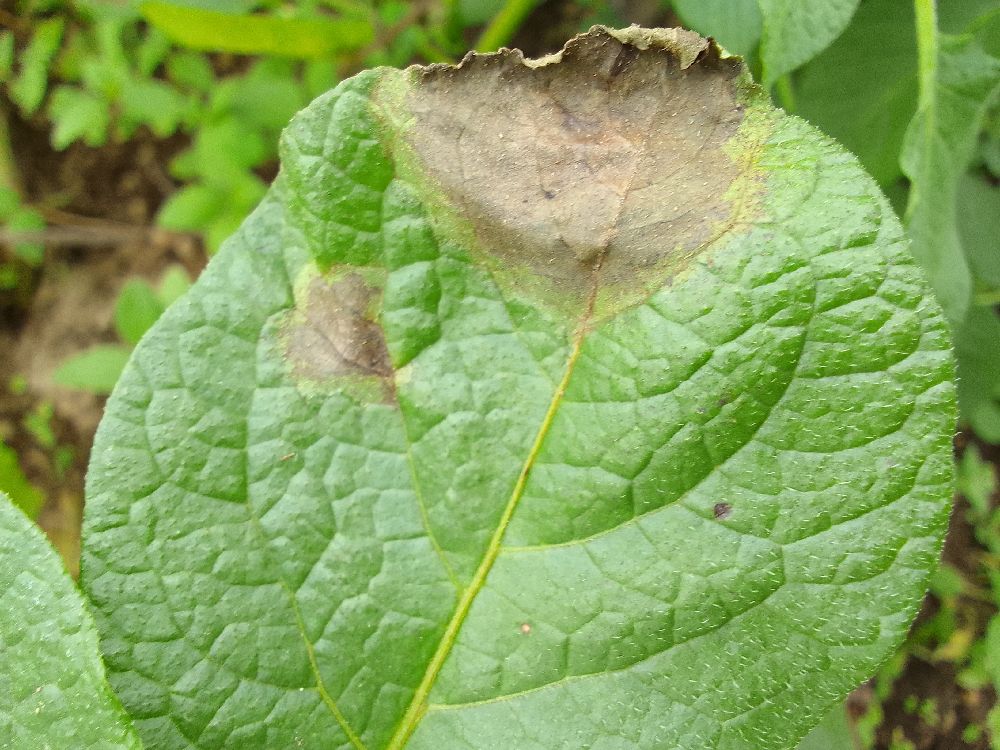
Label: Late blight